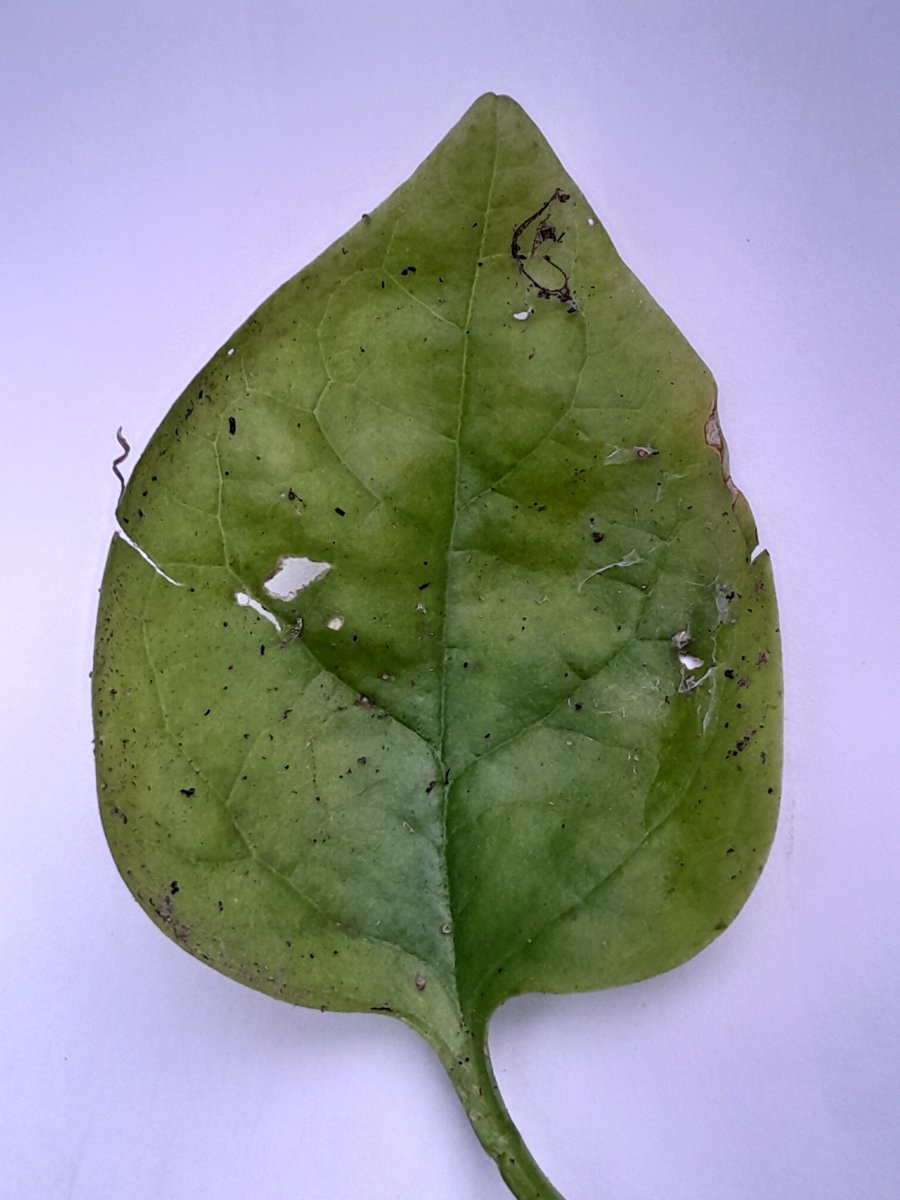
Label: Downy-Mildew